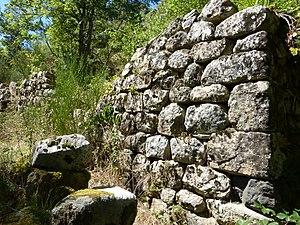
Ruines du Château féodal de Chambarlhac, cité pour la première fois en 1014, et qui donna son nom à la Seigneurie de Chambarlhac et à la famille noble qui porta ce nom. Commune de Chanéac, Ardèche, France. Août 2017
Chanéac est une commune française, située dans le département de l'Ardèche en région Auvergne-Rhône-Alpes.